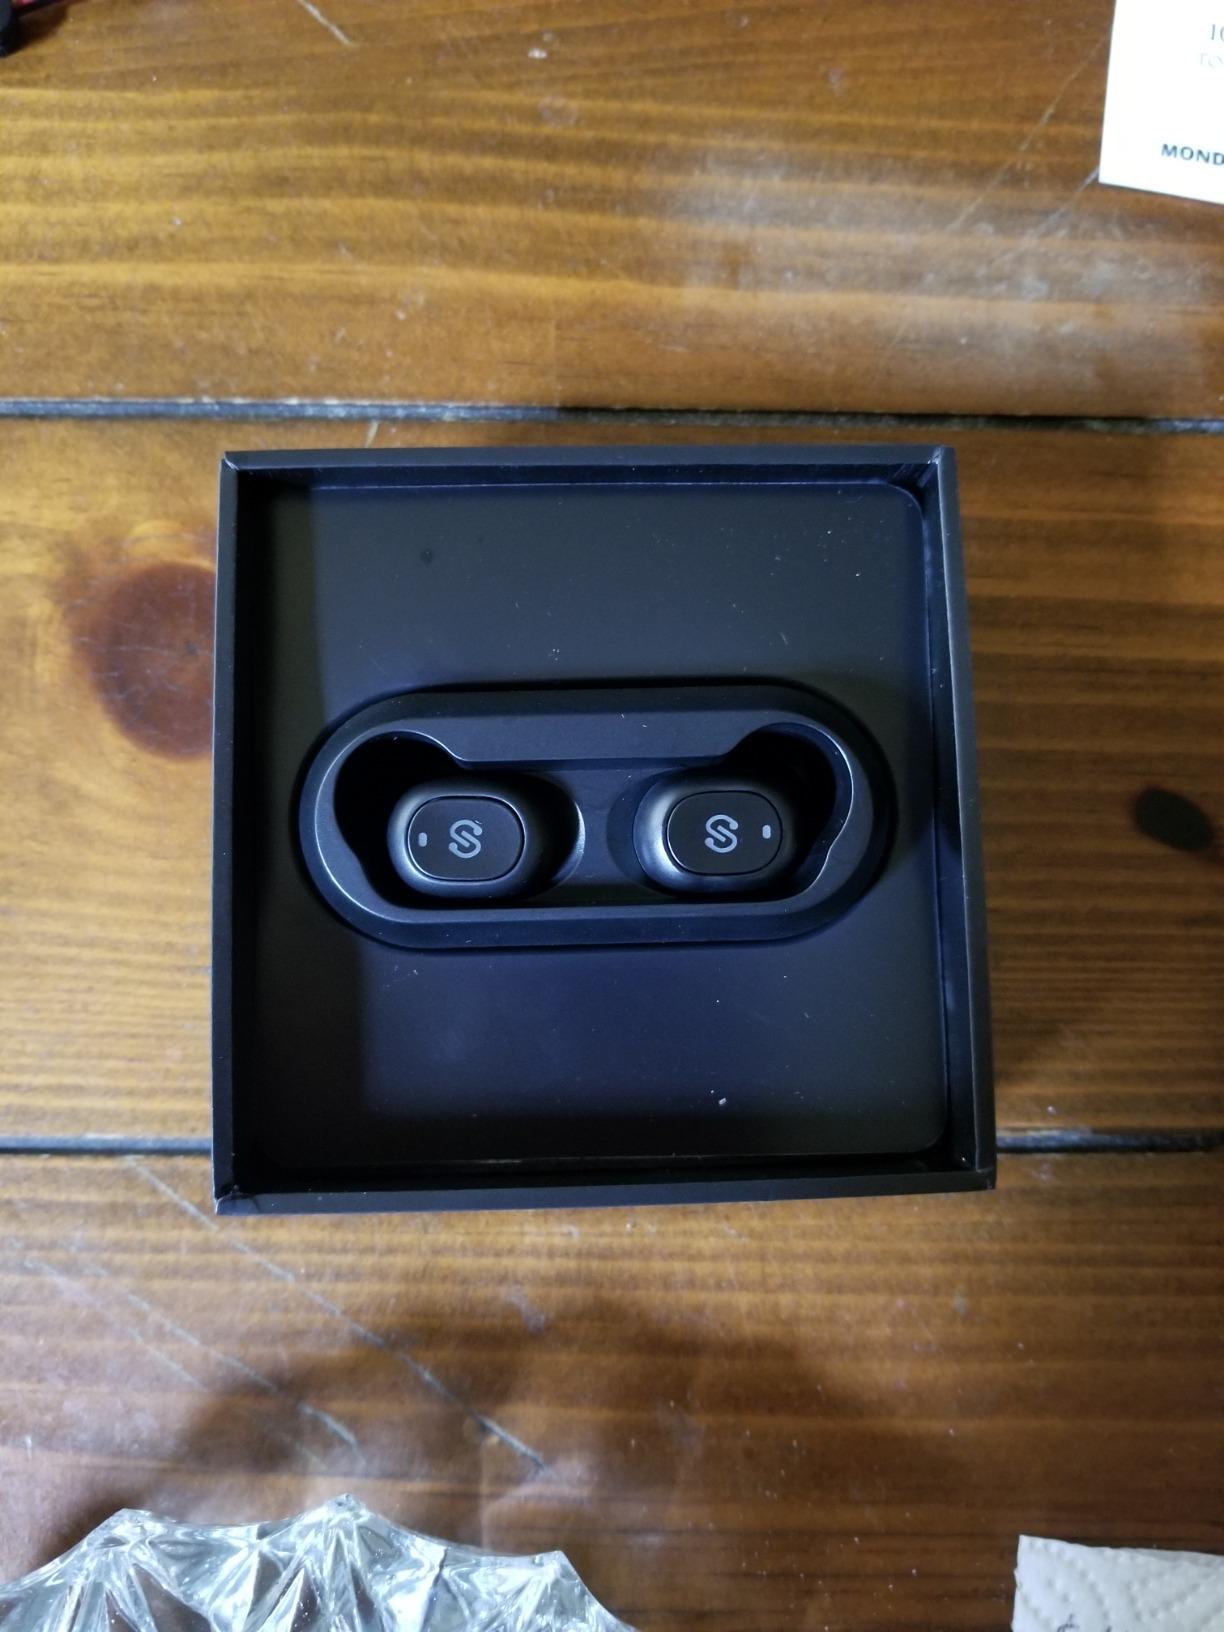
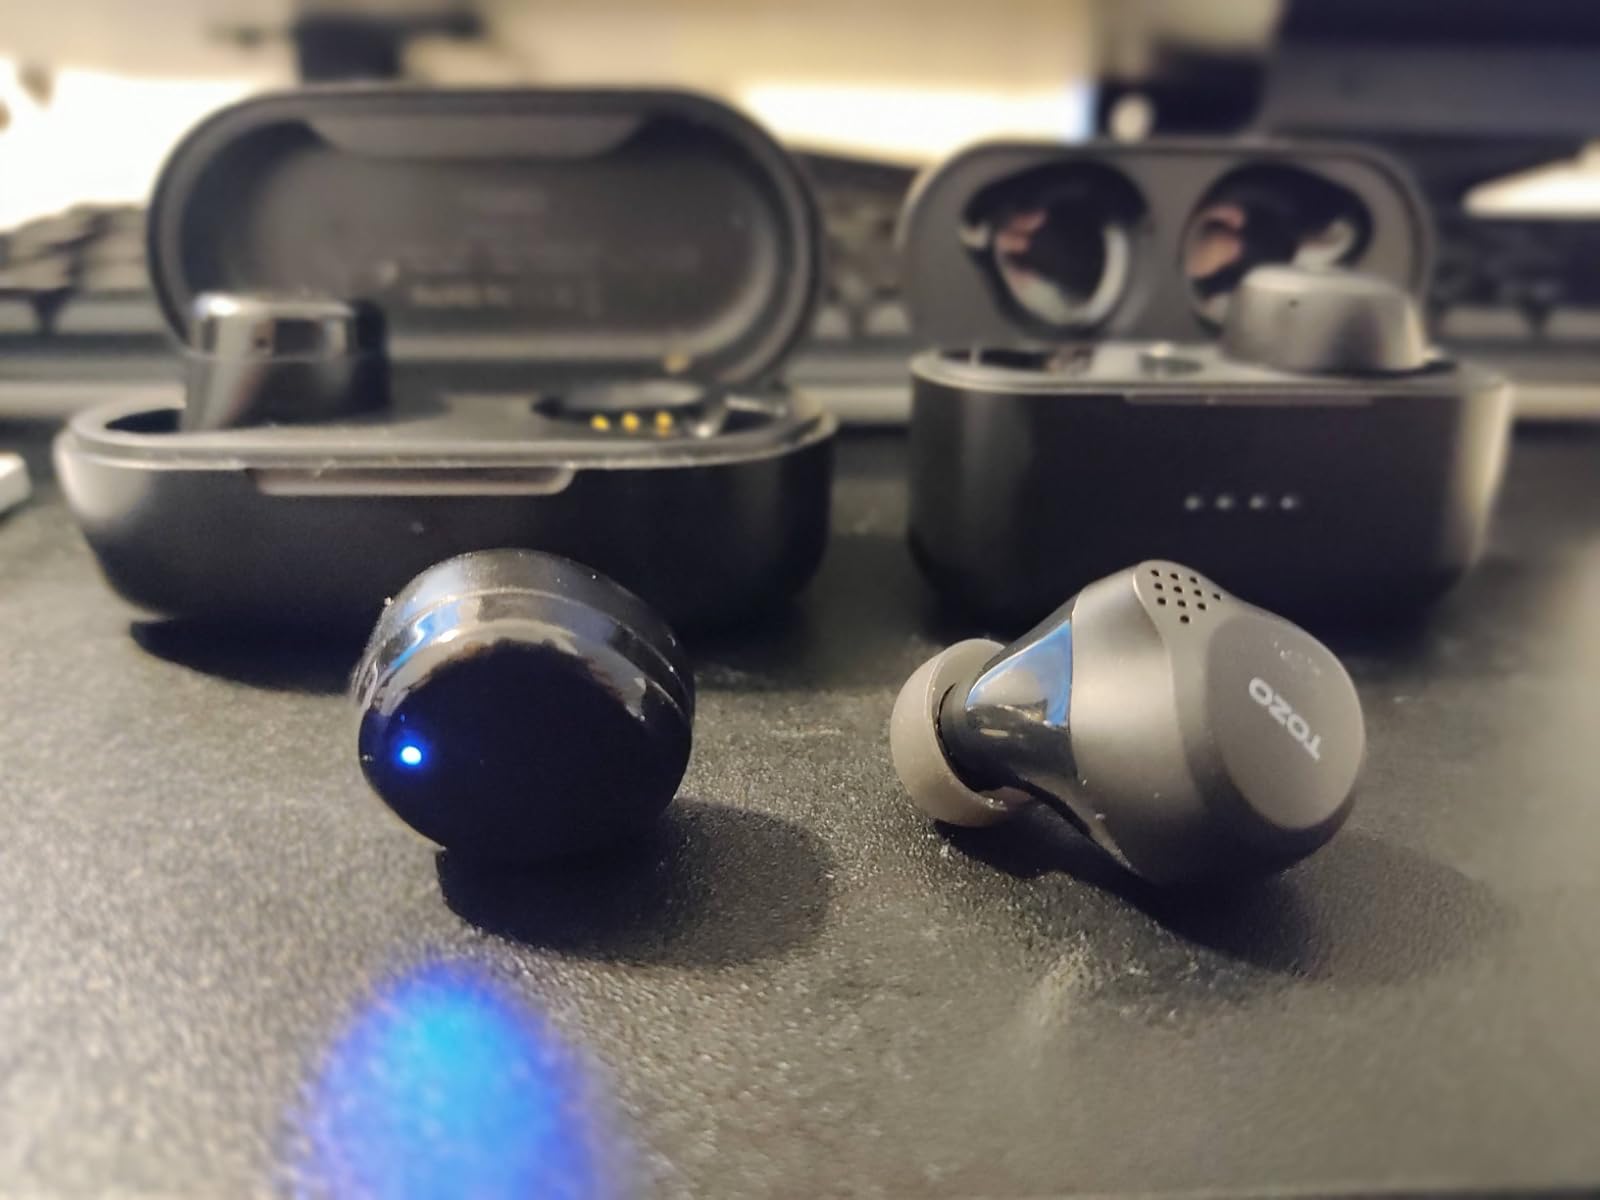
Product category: earbuds
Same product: no